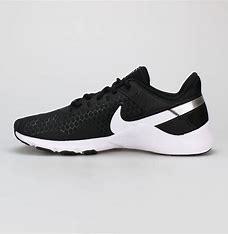
Brand: Nike
Model: Legend Essential 2